The Economical Environmentalist

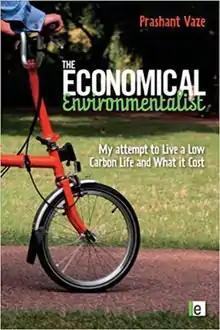

The Economical Environmentalist is a book by Prashant Vaze about the effects of climate change and what practical measures can be taken to reduce the amount of energy one consumes. It covers how best to save energy and points out contradictions such as "The one that particularly exasperates me is the “food miles” obsession, whereby we eschew tomatoes from Spain and roses flown in from Kenya, in favour of local products grown in a heated greenhouse with a far greater carbon footprint." In the book he compares the savings available for several real-world examples of people so one can see what changes are possible to make.